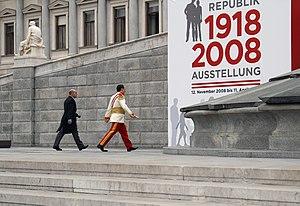
Parlement (Vienne, Autriche) Русский: Здание парламента Австрии (Вена, Австрия)"